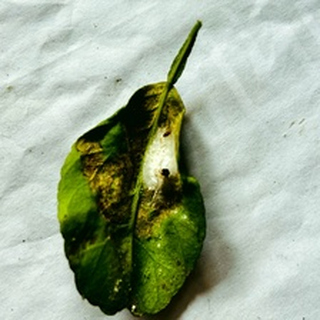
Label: lemon_spider_mites